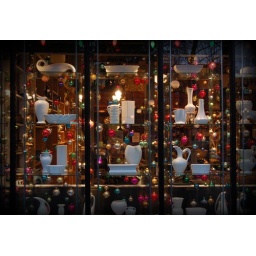
white pottery in window